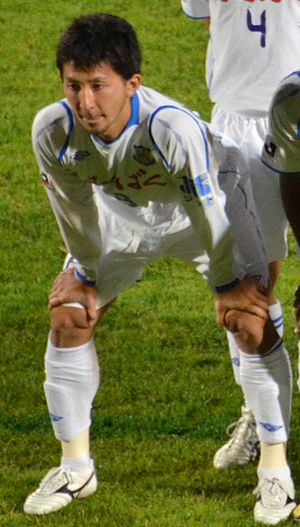
Yuji Yabu
Yuji Yabu er en japansk fodboldspiller, som spiller for den japanske fodboldklub Fujieda MYFC.